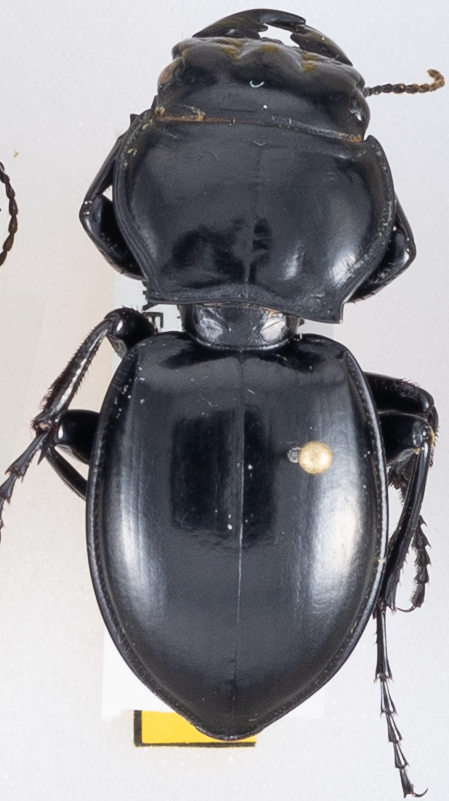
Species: Pasimachus californicus
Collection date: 2018-06-13
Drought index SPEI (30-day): -1.386
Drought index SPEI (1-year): -1.13
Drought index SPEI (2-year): -0.968